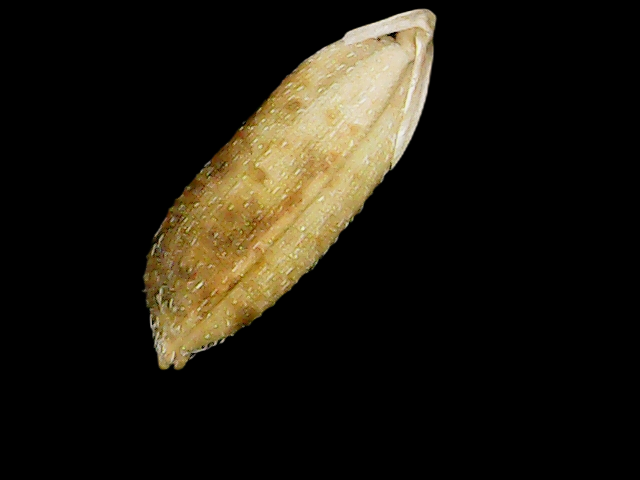
Rice variety: Bd51